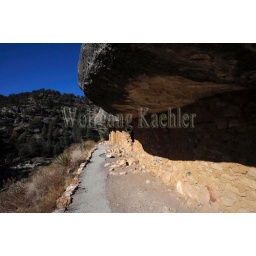
Usa, arizona, near flagstaff, walnut canyon national monument, canyon wall with sinagua dwellings from about 1100 ad